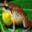
Label: frog